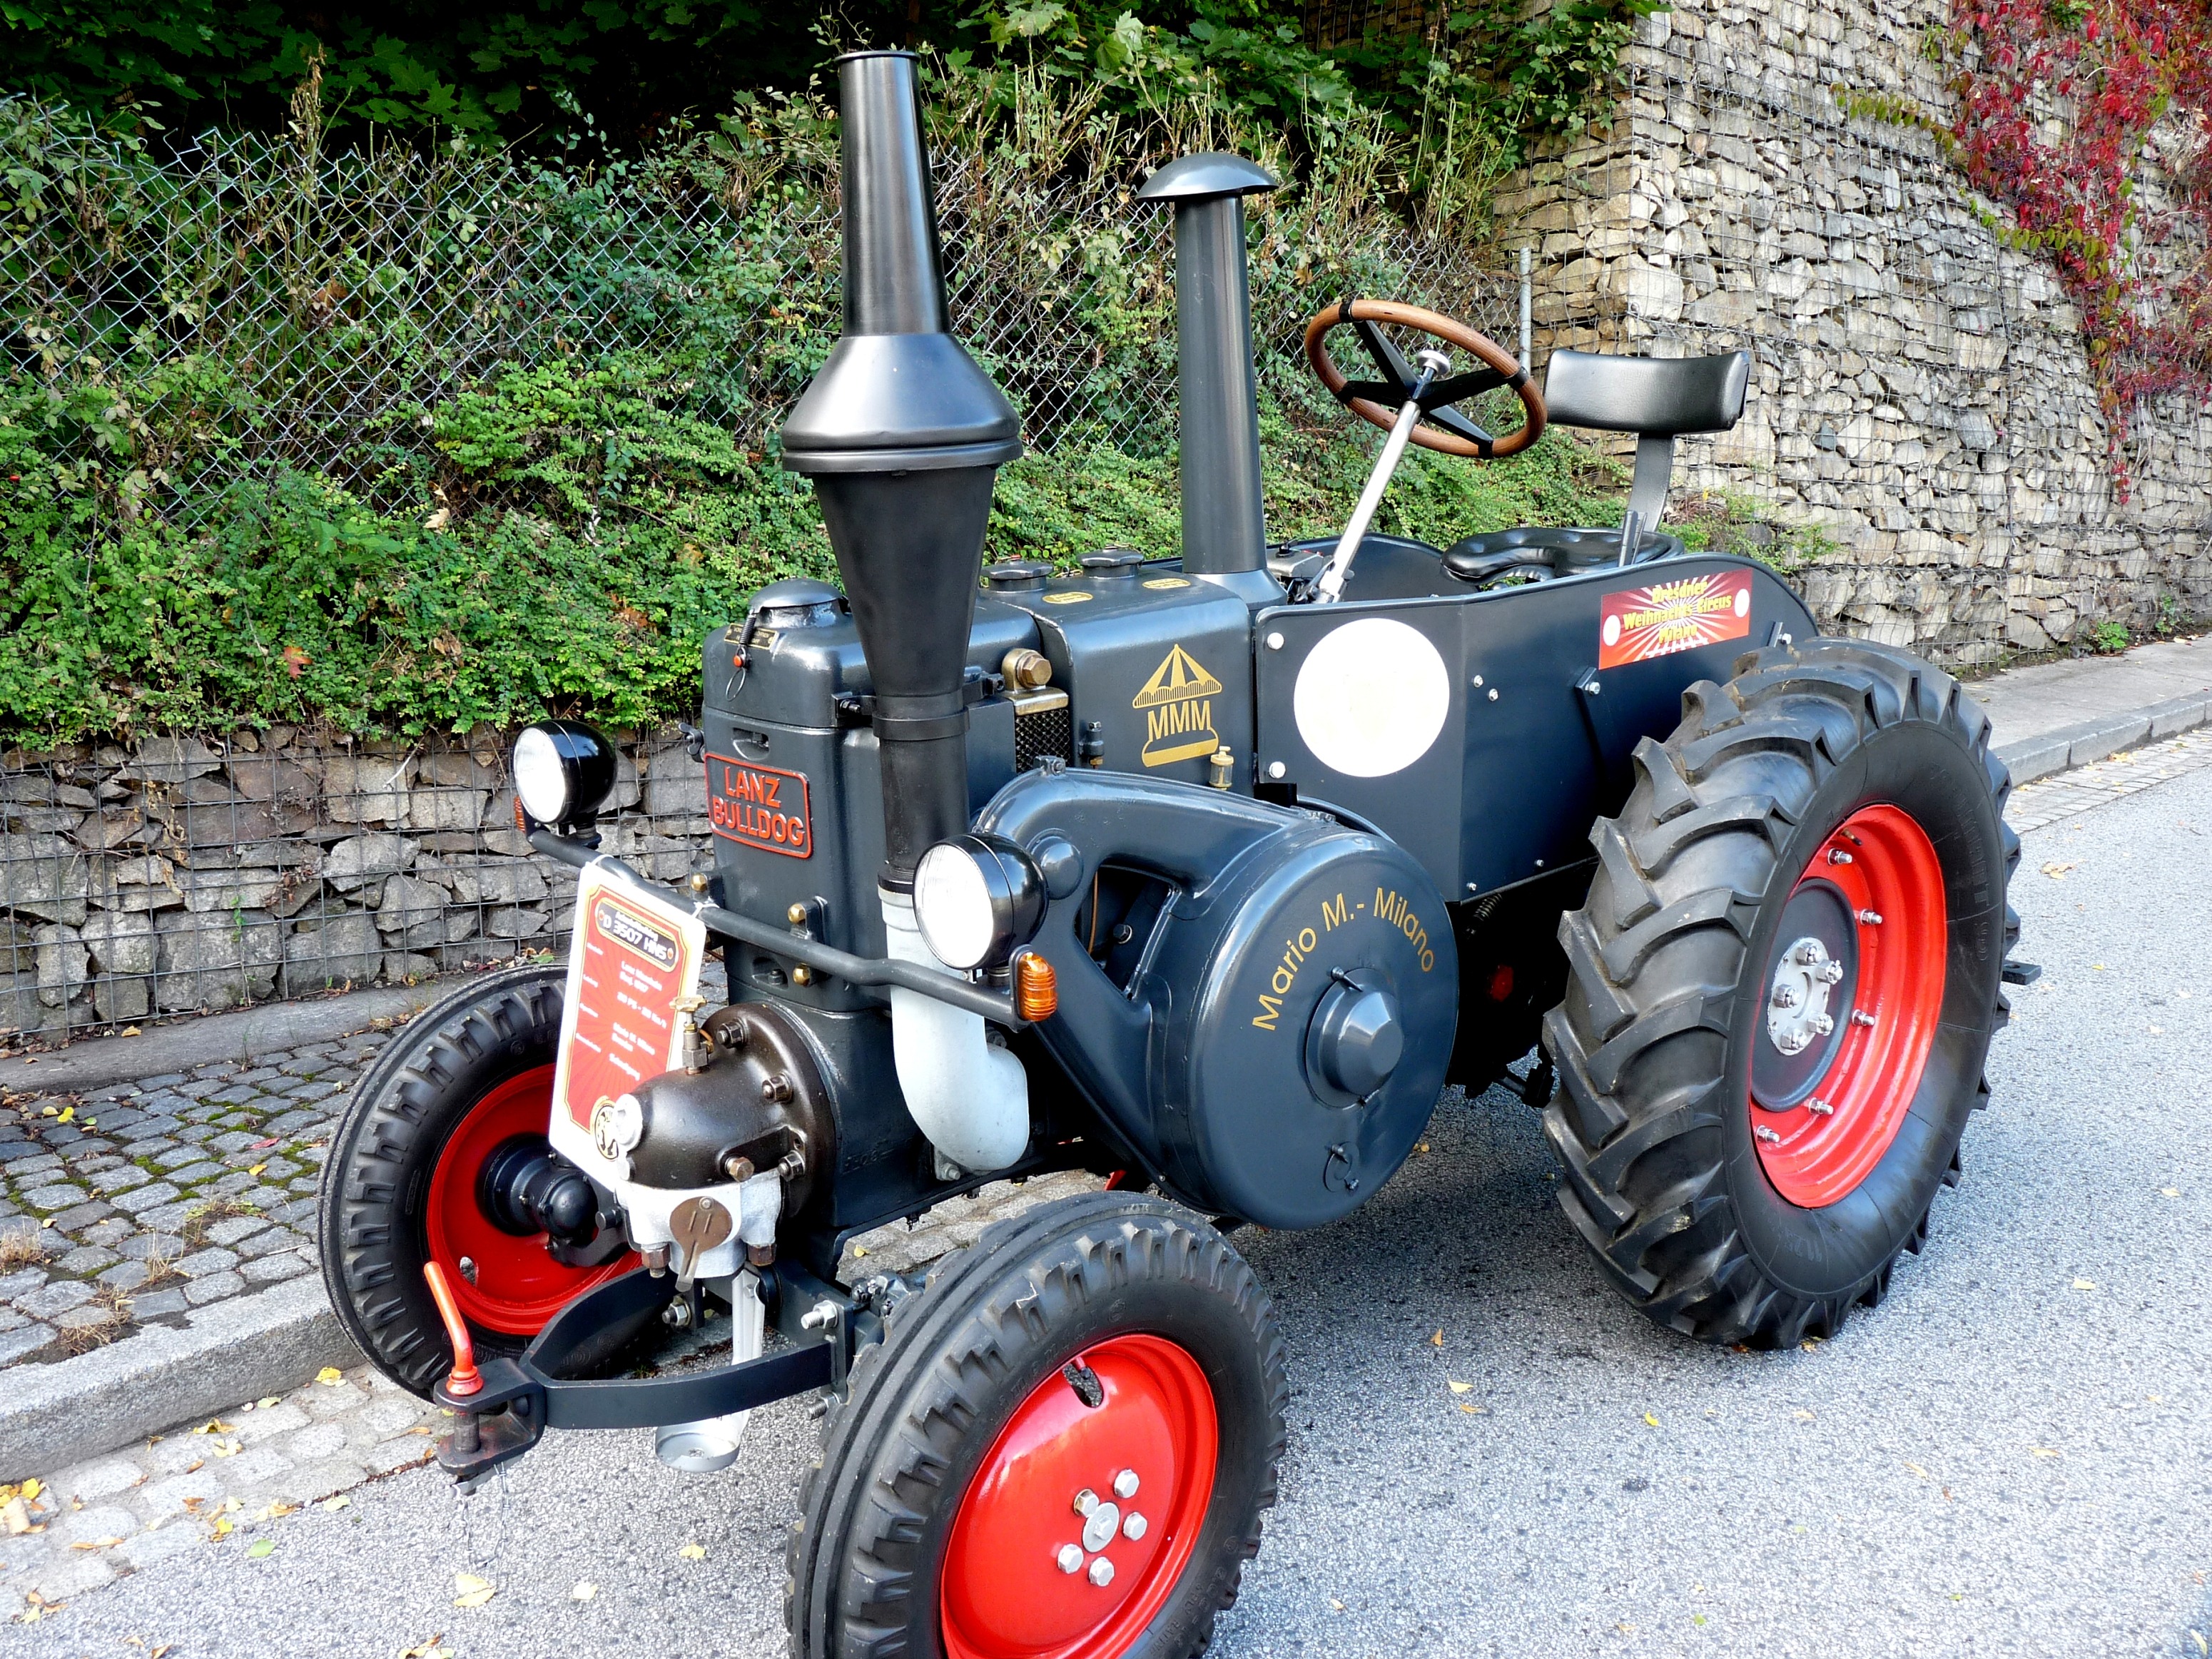
tractor, wheel, vehicle, oldtimer, tracktor, agricultural machinery, land vehicle, field air bull dock, lanz 1936